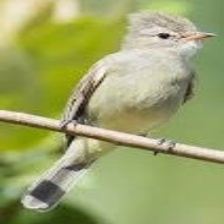
Species: NORTHERN BEARDLESS TYRANNULET
Scientific name: CAMPTOSTOMA IMBERBE